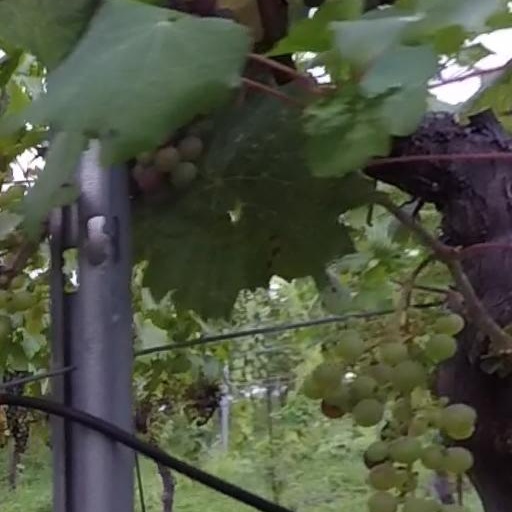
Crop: grape